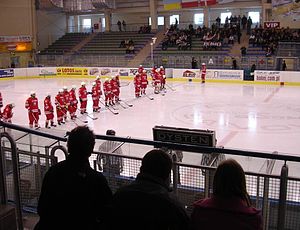
Sanok / Venskabsbyer
Sanok er en by i den sydlige del af Województwo podkarpackie helt mod syd i Polen ved San-floden. Sanok har omkring 41.000 indbyggere og er en af Polens ældste byer. Byen er administrativt sæde for et powiat samt for bykommunen Sanok og landkommunen af samme navn.